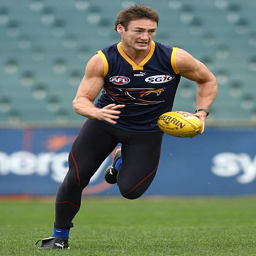
person runs with the ball during the training session .